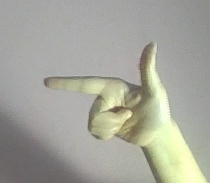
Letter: yaa